Soylent (meal replacement)

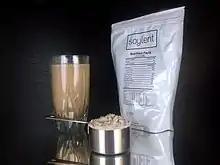
A Soylent package, along with the powder and resulting drink

In January 2013, American software engineer Rob Rhinehart purchased 35 chemical ingredients—including potassium gluconate, calcium carbonate, monosodium phosphate, maltodextrin, and olive oil—all of which he deemed necessary for survival, based on his readings of biochemistry textbooks and U.S. government websites. Rhinehart used to view food as a time-consuming hassle and had resolved to treat it as an engineering problem. He blended the ingredients with water and consumed only this drink for the next thirty days. Over the course of the next two months, he adjusted the proportions of the ingredients to counter various health issues and further refined the formula. Rhinehart claimed a host of health benefits from the drink and noted that it had greatly reduced his monthly food bill, which fell from about US$470 to $155, and the time spent behind the preparation and consumption of food while providing him greater control over his nutrition.